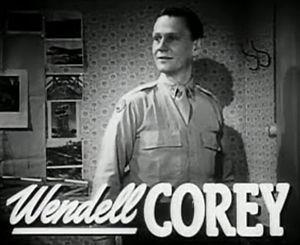
Wendell Corey est un acteur américain né le 20 mars 1914 et mort le 8 novembre 1968.